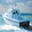
Label: ship